Holy Wednesday

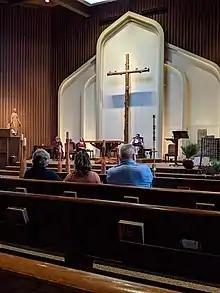
A Tenebrae service held at a Roman Catholic parish church on Spy Wednesday (2019)

Today, the term "Tenebrae" refers to a Holy Week service usually held on Spy Wednesday that involves the gradual extinguishing of candles on a Tenebrae hearse, readings related to the Passion of Jesus, and the "strepitus" (loud noise).